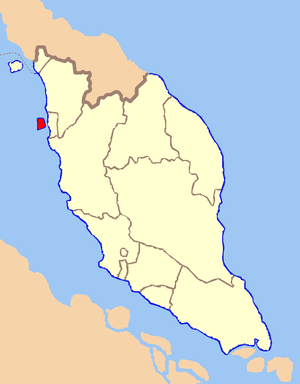
L'île de Penang est une île située sur la côte ouest de la Malaisie, constituant la partie insulaire de l'État de Penang, et est reliée au continent par deux franchissements : le pont de Penang et le second pont de Penang qui traversent le détroit de Penang dont la largeur minimale n'excède pas 1,7 km.